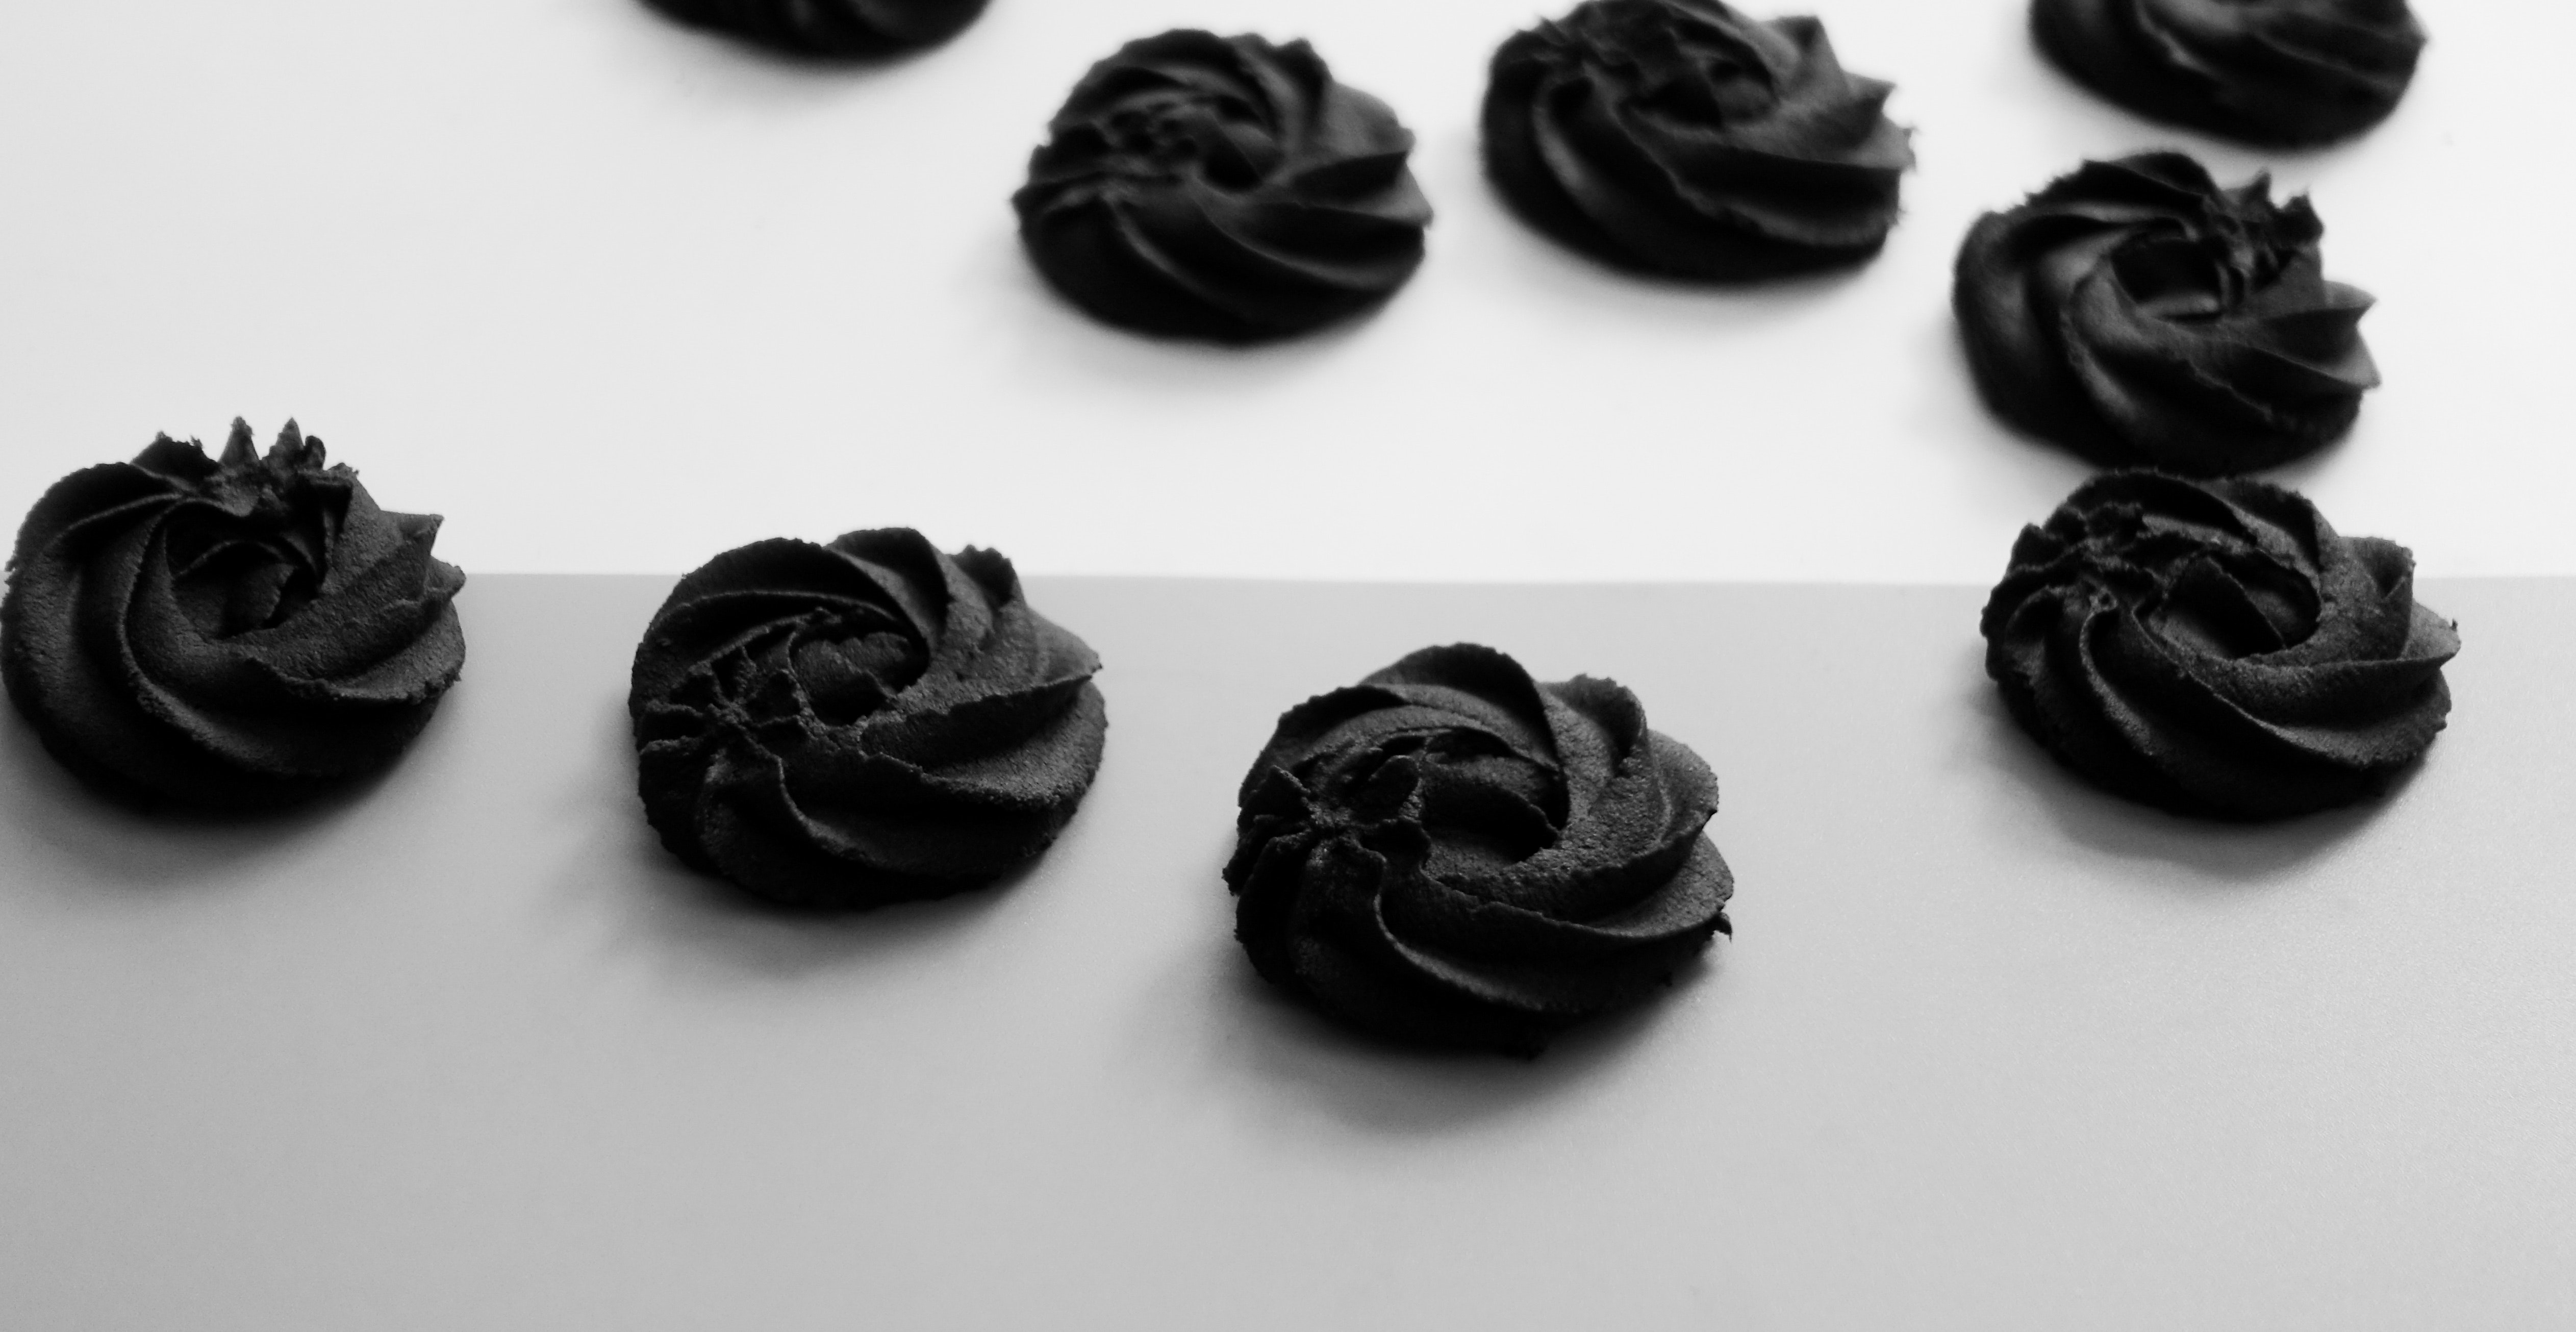
black, black and white, food, monochrome photography, cuisine, dessert, style